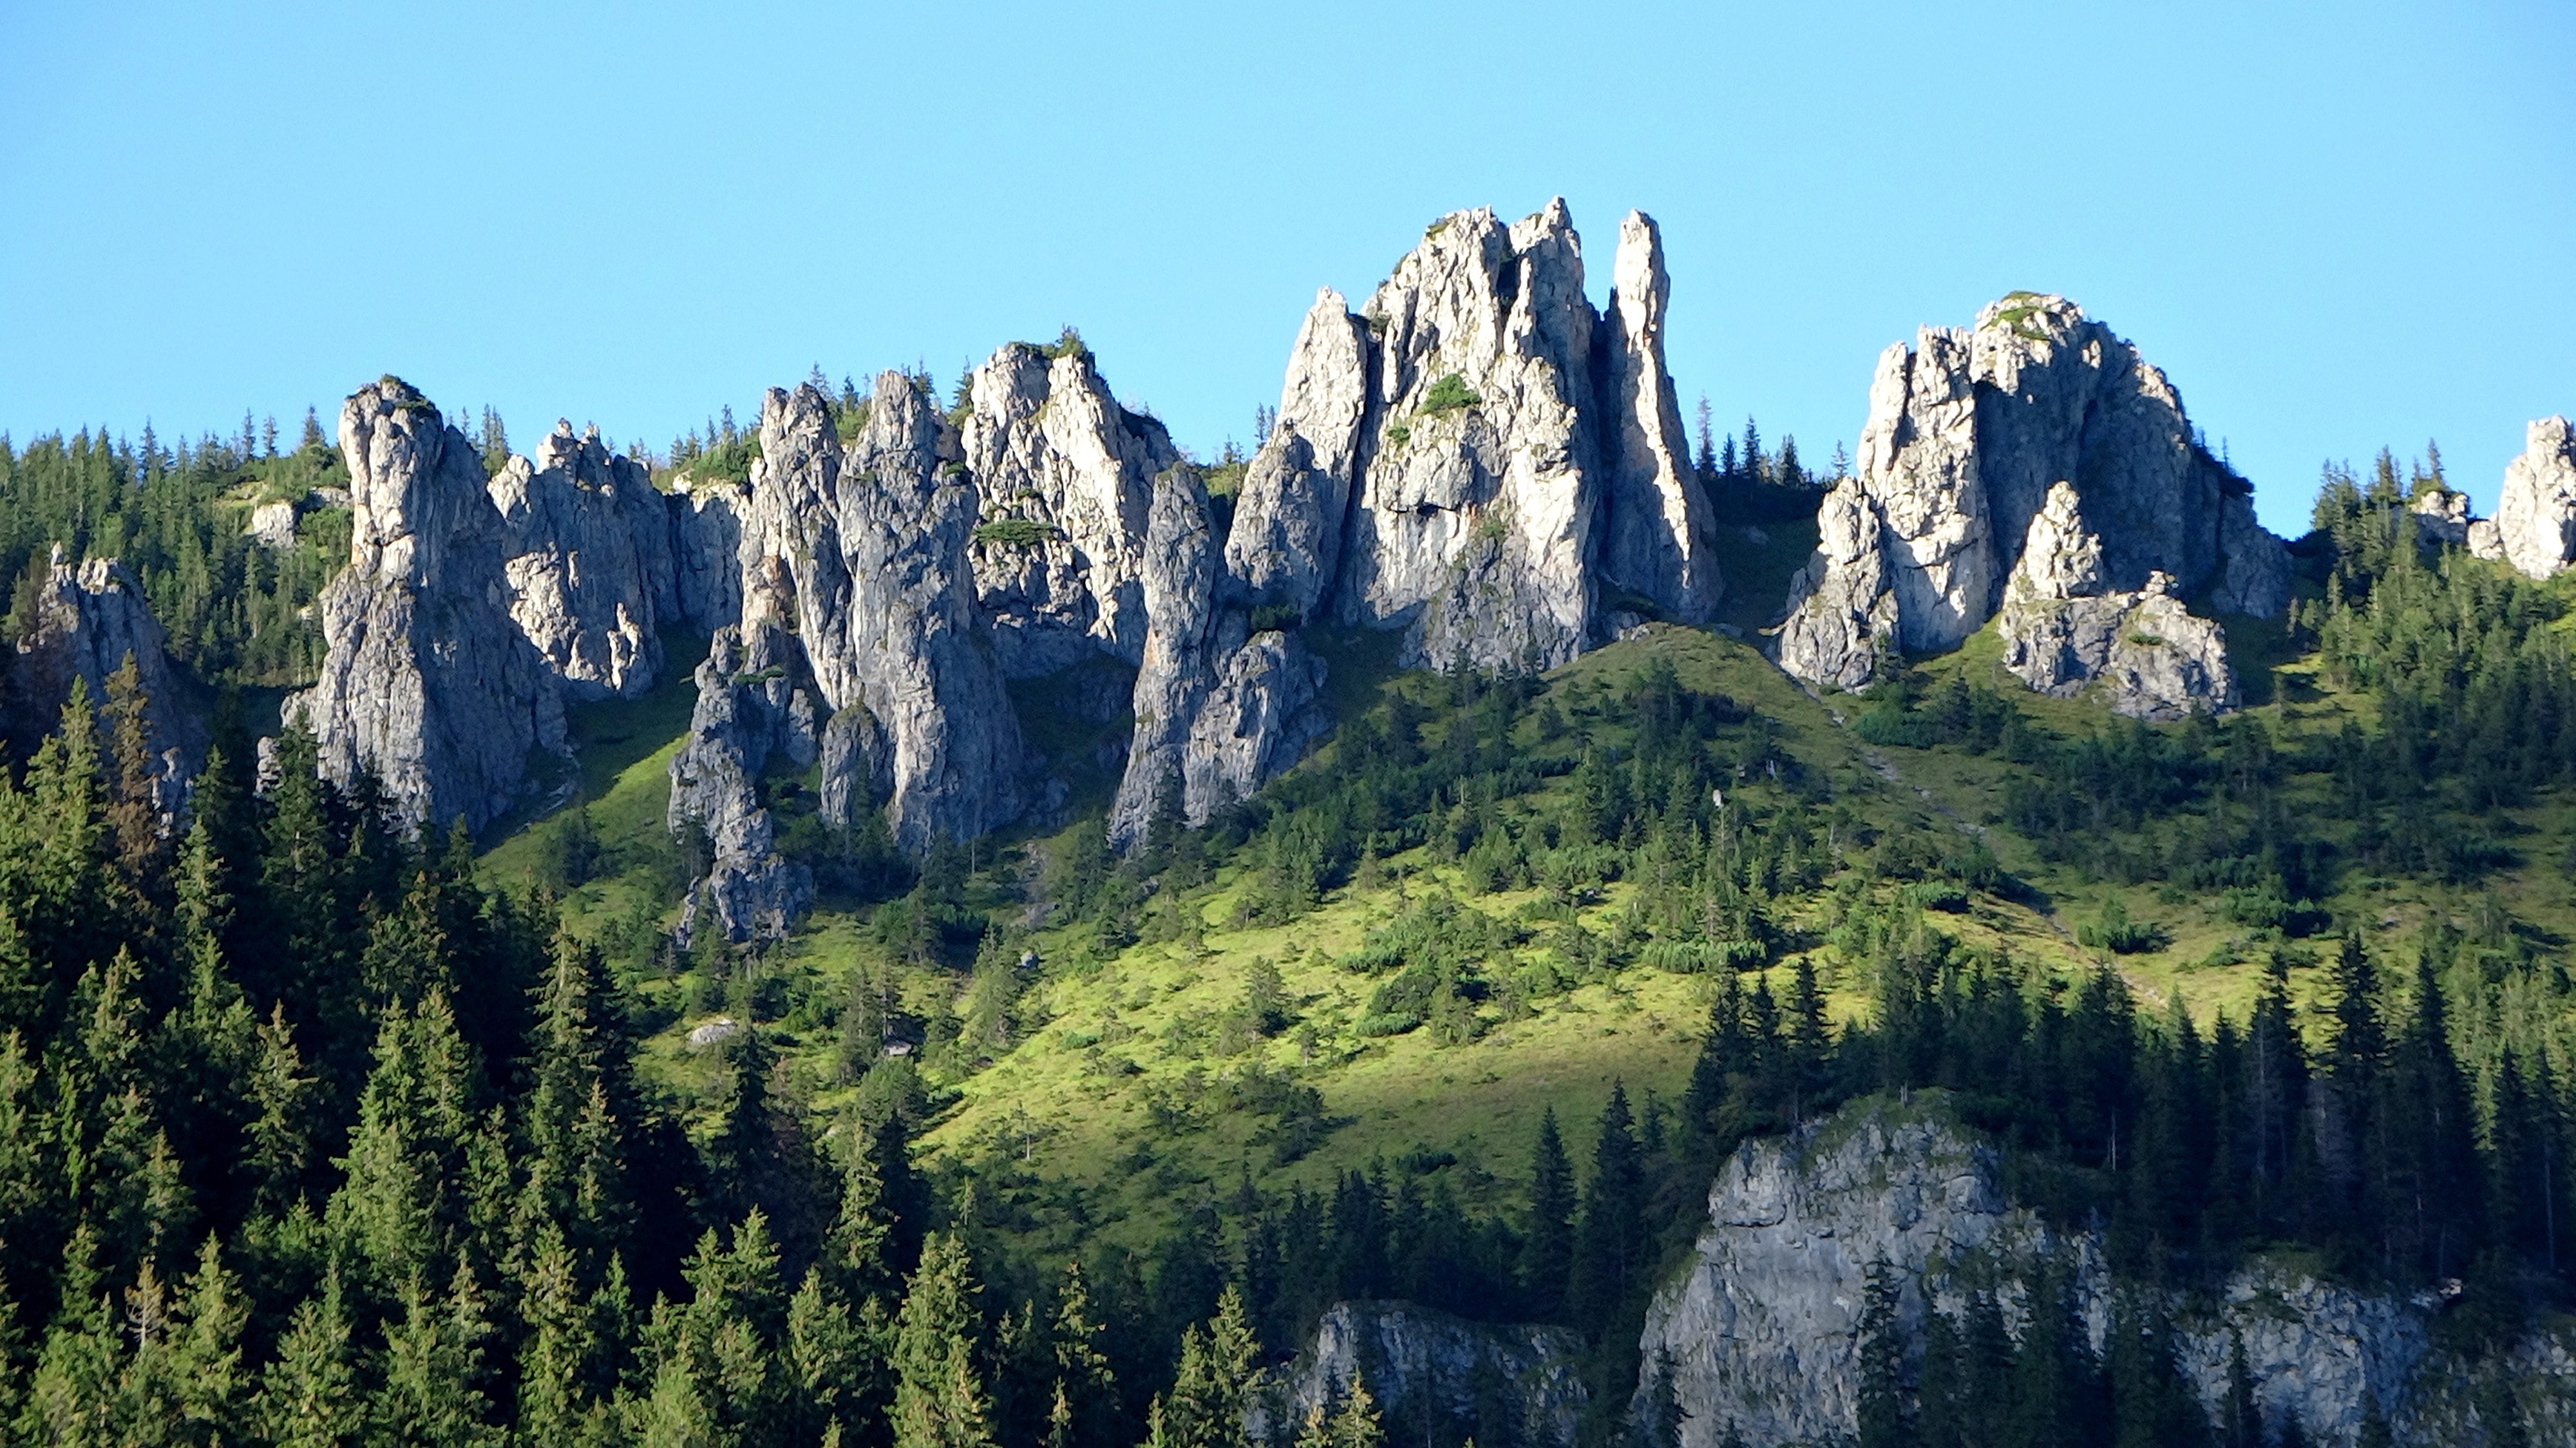
landscape, tree, nature, forest, wilderness, mountain, valley, mountain range, formation, park, national park, ridge, rocks, mountains, alps, poland, plateau, ecosystem, tatry, landform, chocho owska valley, biome, michy chocho owski, geographical feature, mountainous landforms